History of Protestantism in the United States

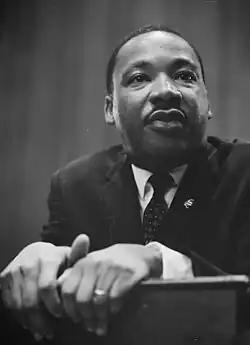
Martin Luther King Jr. in 1964

In the U.S. and elsewhere in the world, there has been a marked rise in the evangelical movement. It began in the colonial era in the revivals of the First Great Awakening and the Second Great Awakening in 1830–50. Balmer explains that: